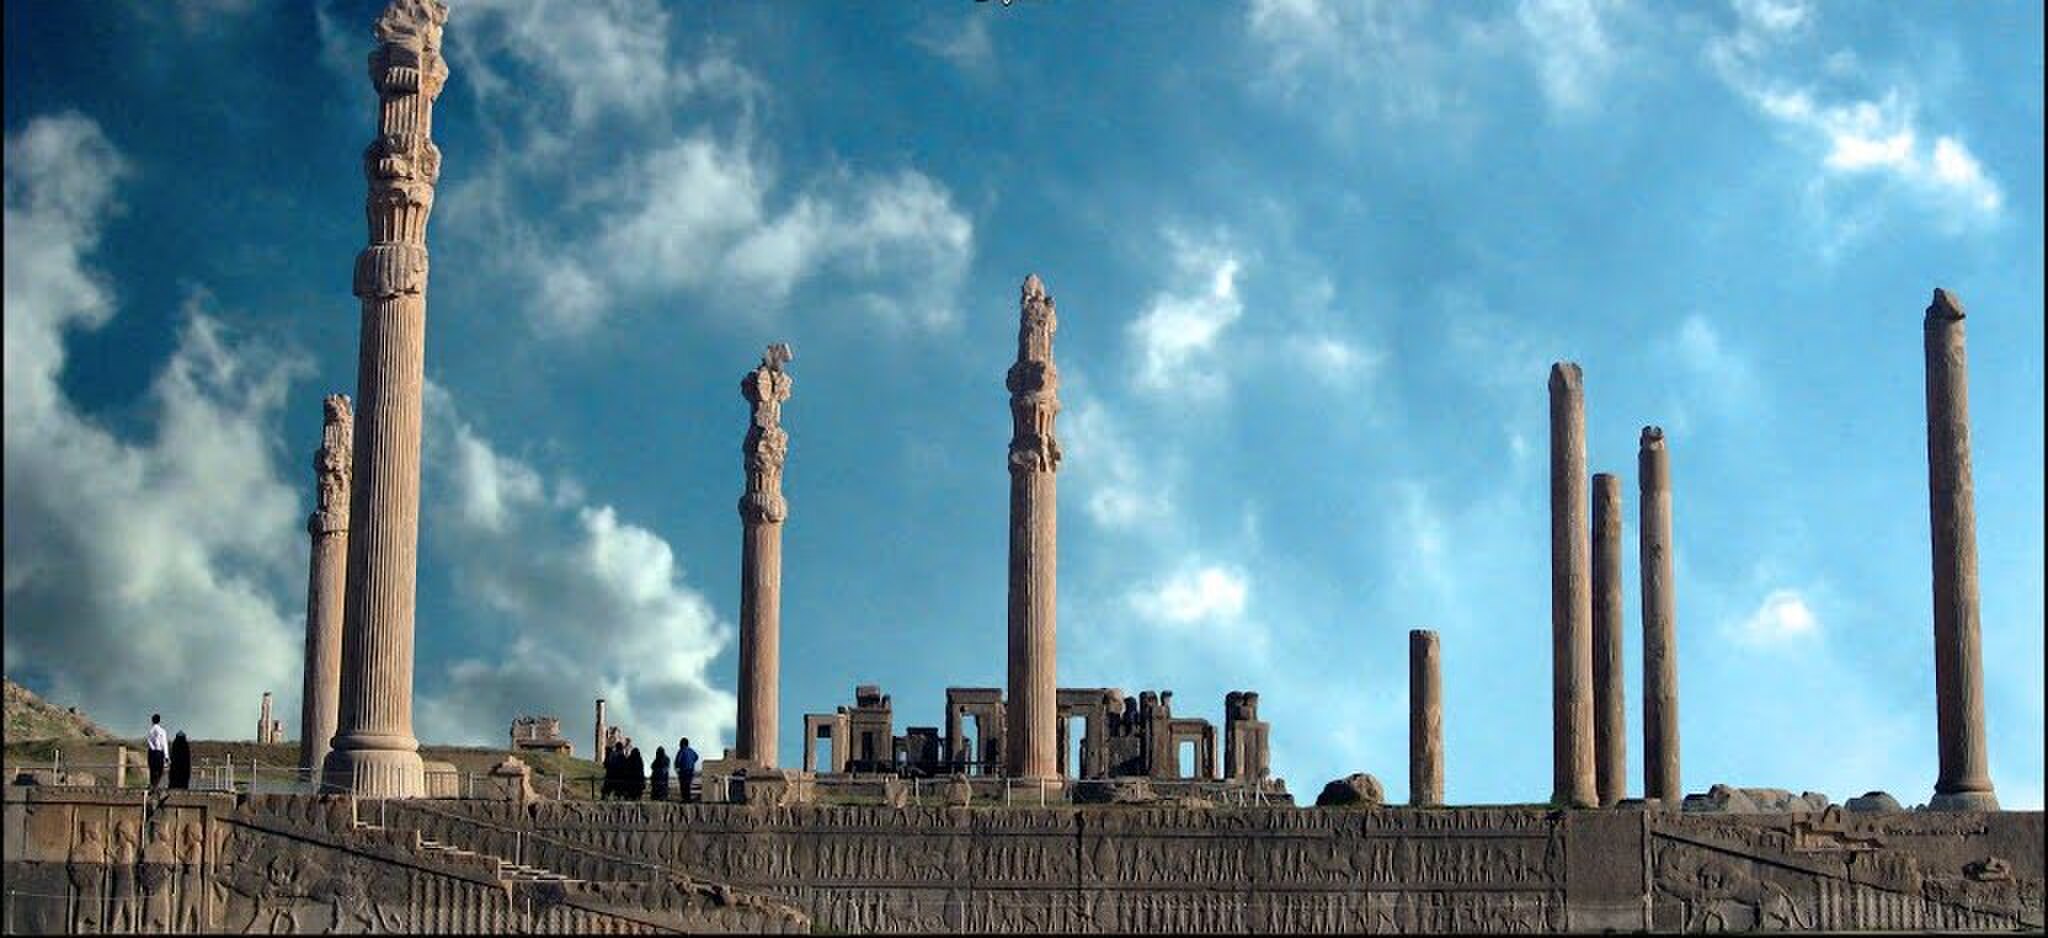
Title: Apadana-Palace-in-Persepolis
Date: 2018-10-08
Categories: Apadana of Persepolis, Self-published work, Cultural heritage monuments in Iran with known IDs, Uploaded via Campaign:wlm-ir, 2018 in Persepolis, Cultural heritage monuments in Iran missing SDC location of creation